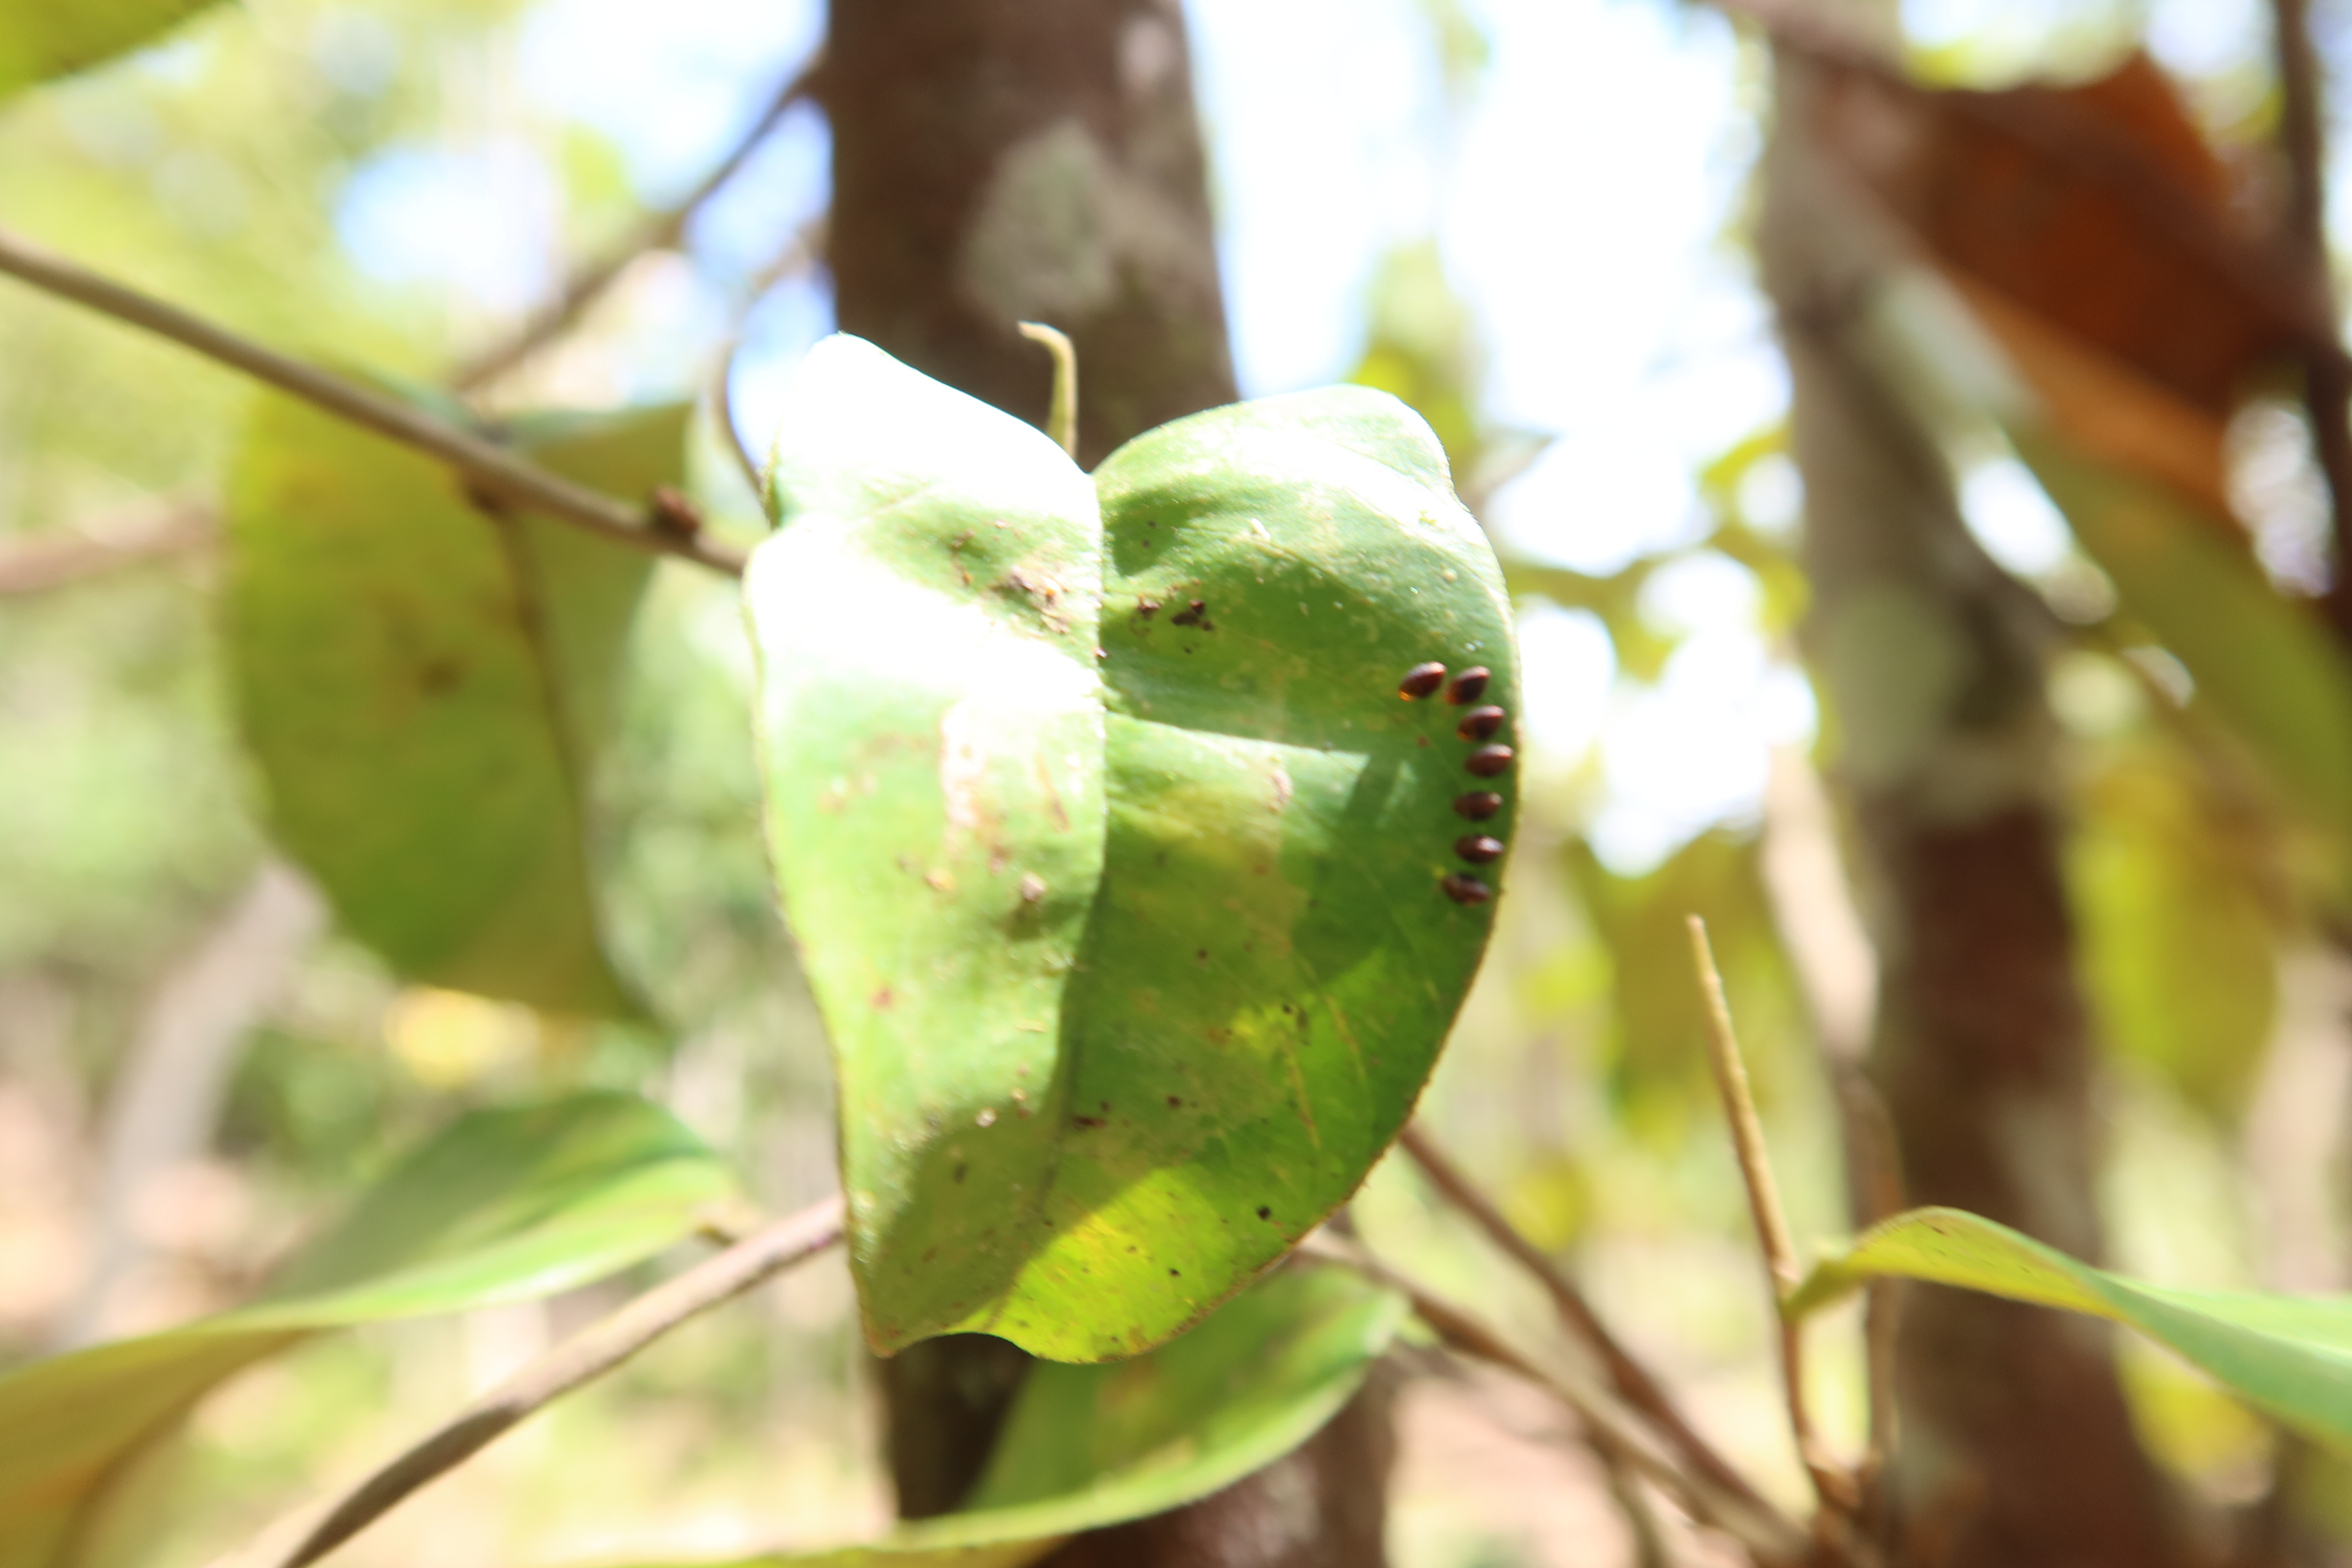
Label: Brown spots